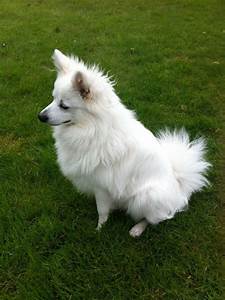
Label: cane